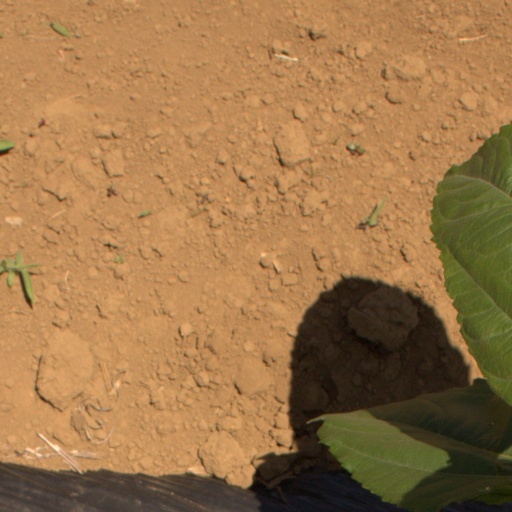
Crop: Jerusalem artichoke